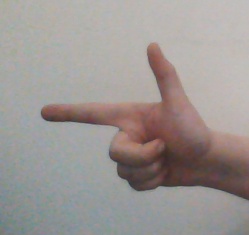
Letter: yaa